Motorcar Museum of Japan

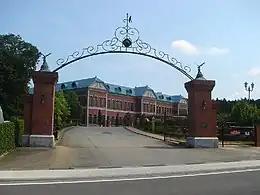
Main Gate

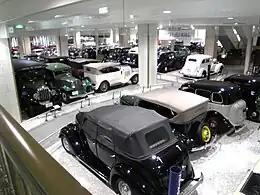
Inside

The Motorcar Museum of Japan（MMJ, ）is an automobile museum located in Futatsunashicho, Komatsu, Ishikawa.